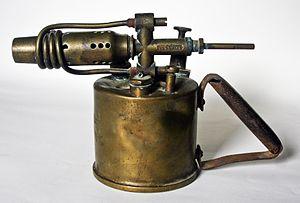
Une lampe à souder est un outil portatif produisant une flamme continue, pour la soudure, le brasage et divers usages. C’était l’outil de base des plombiers et des couvreur-zingueur.